Greg Evans (cartoonist)

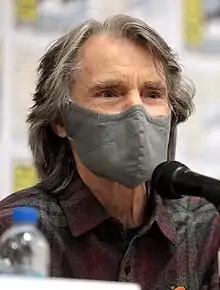
Evans at the 2021 San Diego Comic-Con.

Greg Evans (born November 13, 1947) is an American cartoonist and the creator of the syndicated comic strip "Luann". He received the 2003 National Cartoonists Society Reuben Award for the strip. He has been nominated four other times for the same award.